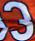
Number: 3